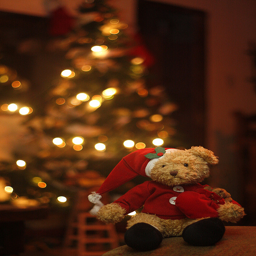
teddy bear dressed like santa clause sitting on a table
A soft toy teddy bear with a Santa clause cap in front of lighted Christmas tree.
A stuffed bear is wearing a Santa suit.
A holiday bear posed on a table with a Christmas tree lit up in the background.
there is a small stuffed bear by a christmas tree